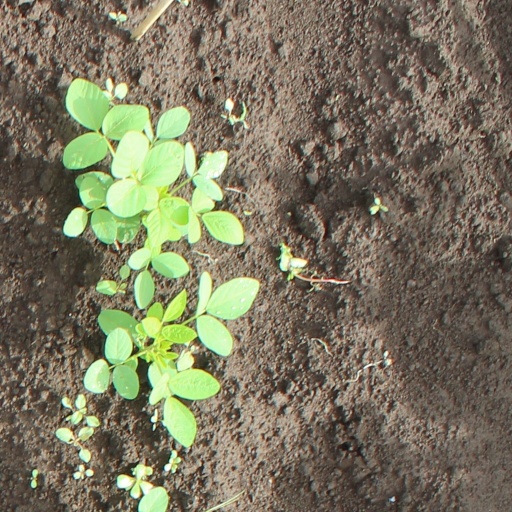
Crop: soybean